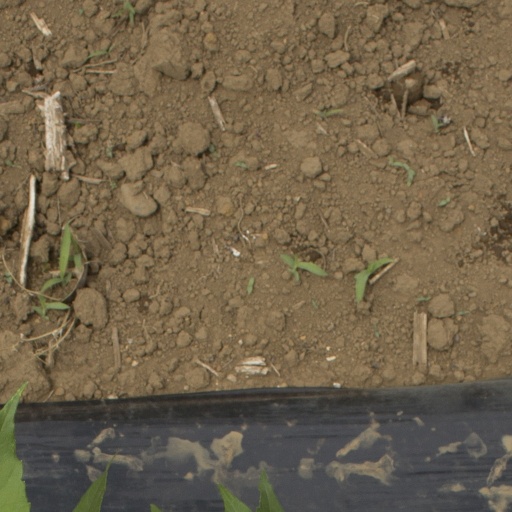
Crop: Jerusalem artichoke